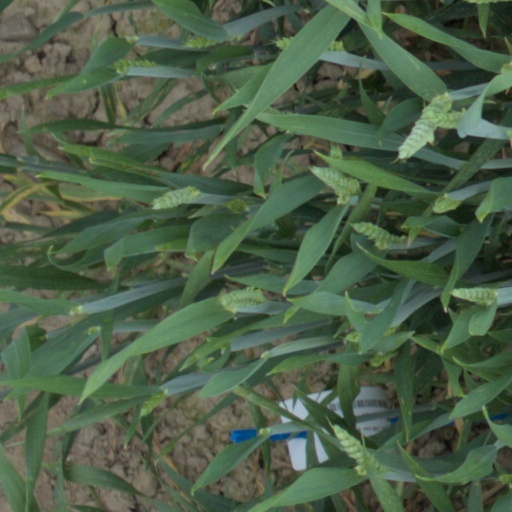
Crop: wheat